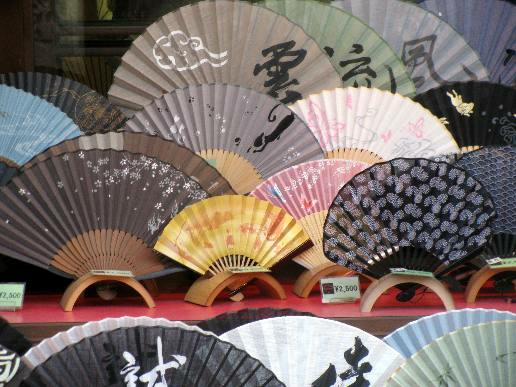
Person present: No